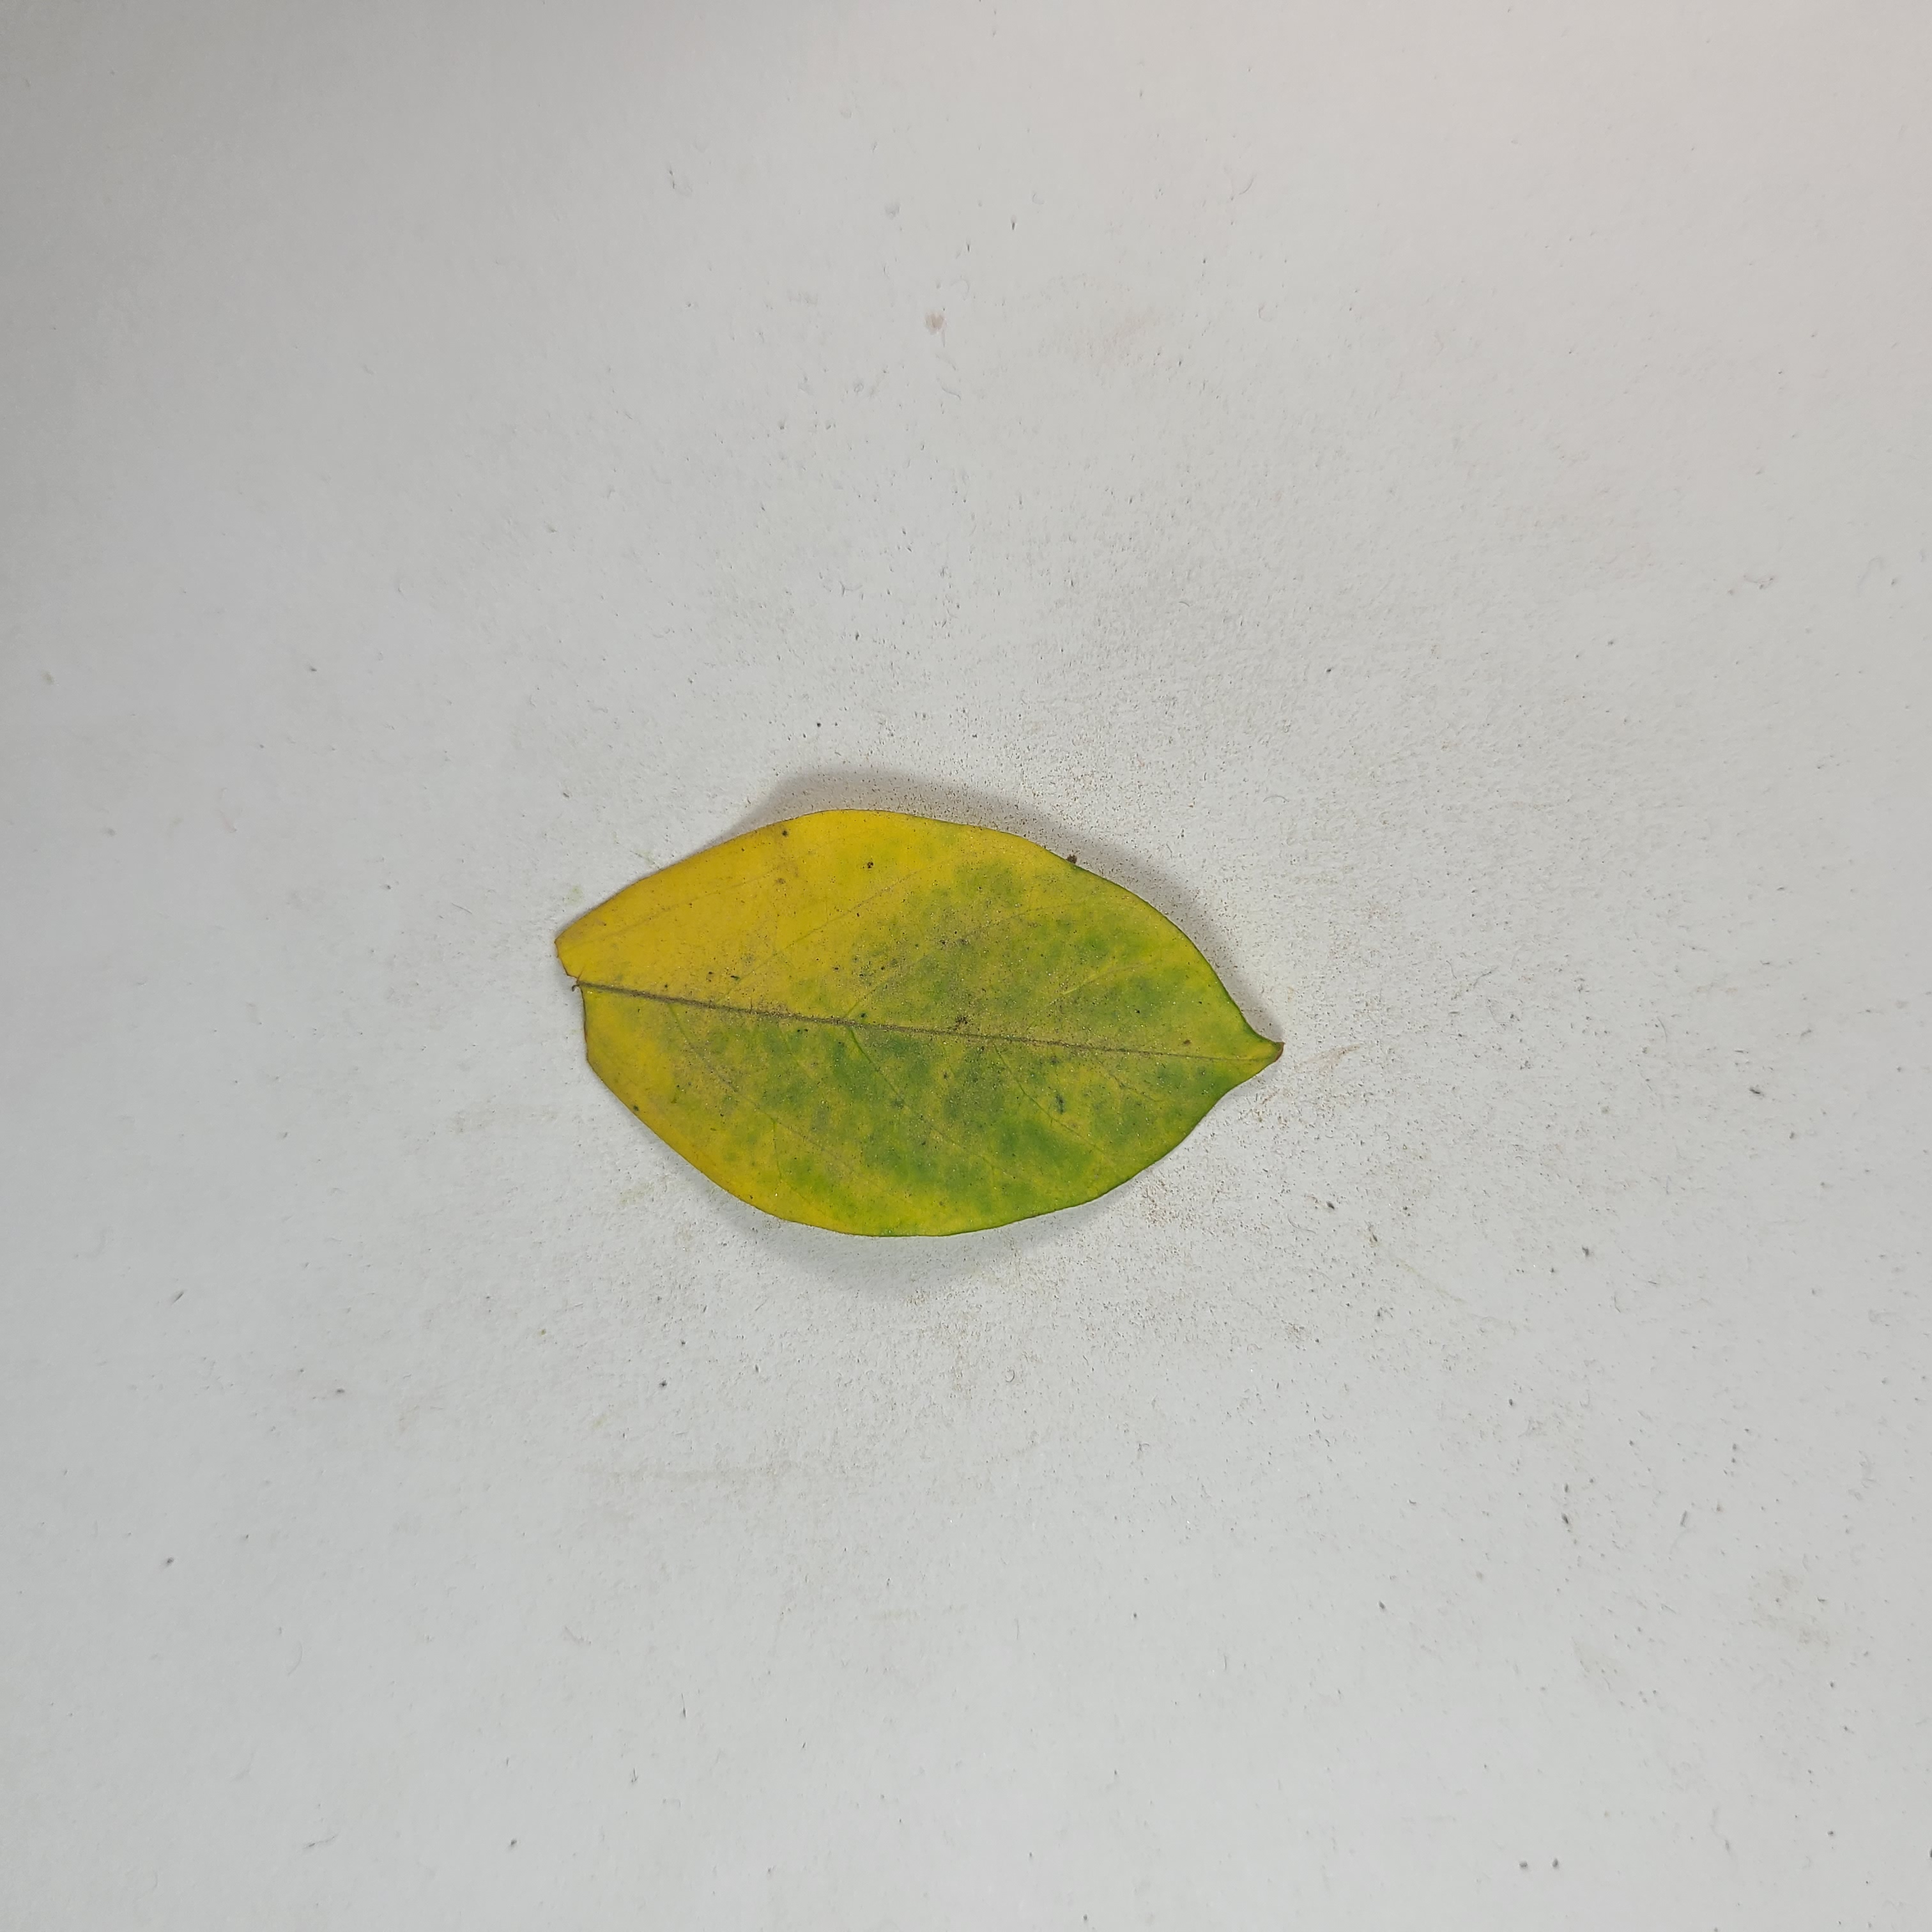
Label: Yellow Leaves